Obihai Technology

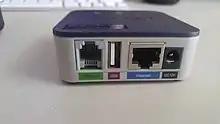
The Obi200 produced by Obihai Technologies and branded by Google Voice. Back I/O panel.

Obihai operated its own preconfigured OBiTALK VoIP service to allow direct calling between its branded devices (using **9 and a nine-digit serial number), as well as a companion OBiON softphone app for Android and iPhone.